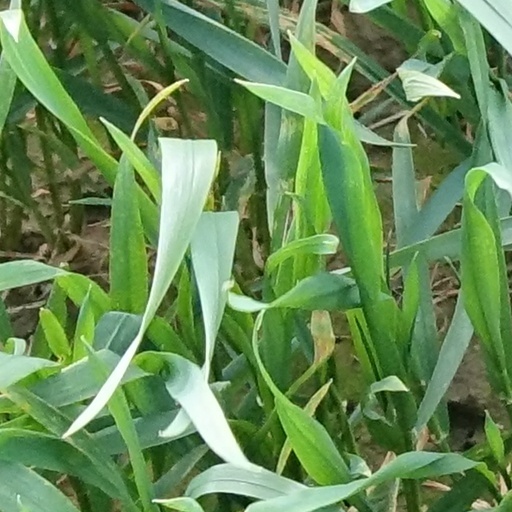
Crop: wheat